Cabinet of Barack Obama

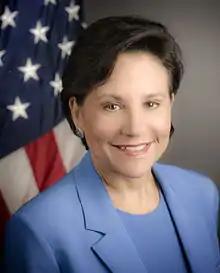
Penny Pritzker

Ken Salazar assumed the office of Secretary of the Interior on January 21, 2009, after a unanimous voice vote on the floor of the full Senate. Colorado Gov. Bill Ritter appointed Denver Superintendent of Schools Michael Bennet to replace Salazar and to finish his term in the Senate, which expired in January 2011. Bennet was elected to a full term in 2010.